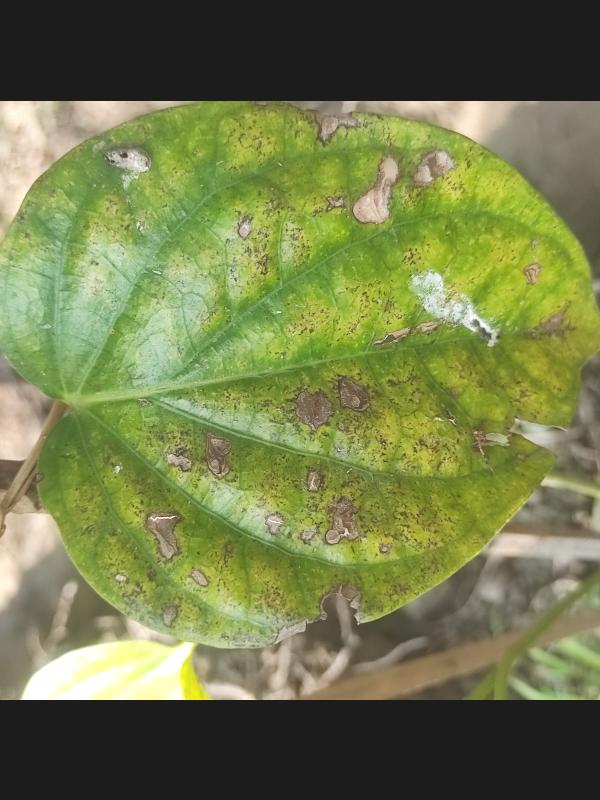
Label: Fungal_Brown_Spot_Disease